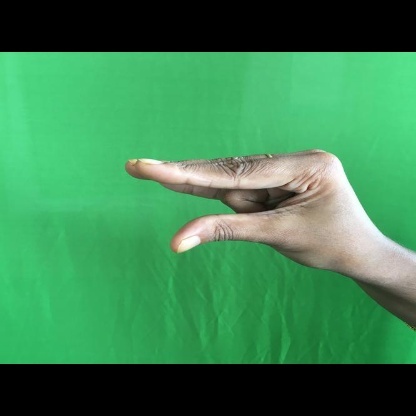
Mudra: Kangulam